John Johnson (Mississippi politician)

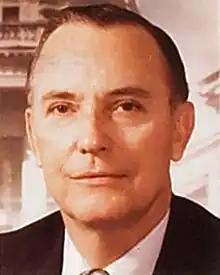
Official portrait, 1980

John E. Johnson (August 24, 1920 – February 19, 2002) was an American lawyer who served in the Mississippi House of Representatives and Mississippi State Senate.